Mrs. Beeton's Book of Household Management

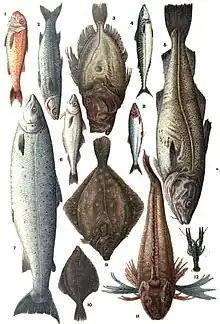
Full-page 1907 colour plate of types of fish to buy from the fishmonger: red mullet, grayling, John Dory, mackerel, cod, whiting, salmon, herring, plaice, flounder, gurnet, crayfish

The preface sets out the book's goal of providing "men" with such well-cooked food at home that it may compete with what they could eat "at their clubs, well-ordered taverns, and dining-houses". Mrs. Beeton claims that: